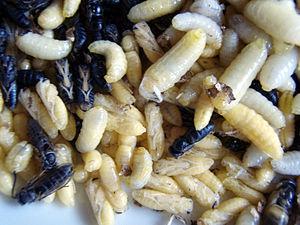
Vespula flaviceps est une espèce de guêpes sociales de la famille des Vespidae présente en Asie orientale et au Japon. Des études ont suggéré que les reines de cette espèce pouvaient s'accoupler avec plusieurs mâles et utiliser leur sperme de façon égale. La raison de ceci n'est pas encore bien comprise.